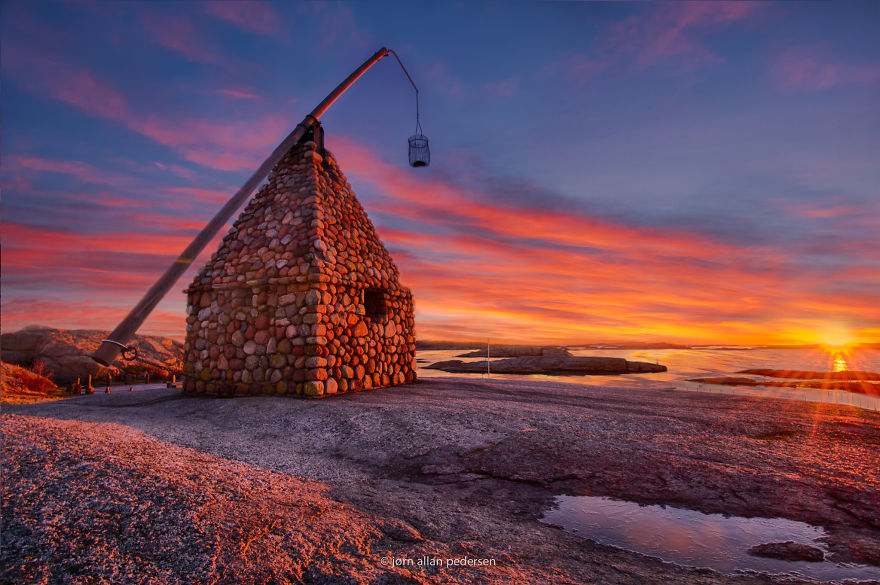
Fire: no
Smoke: no